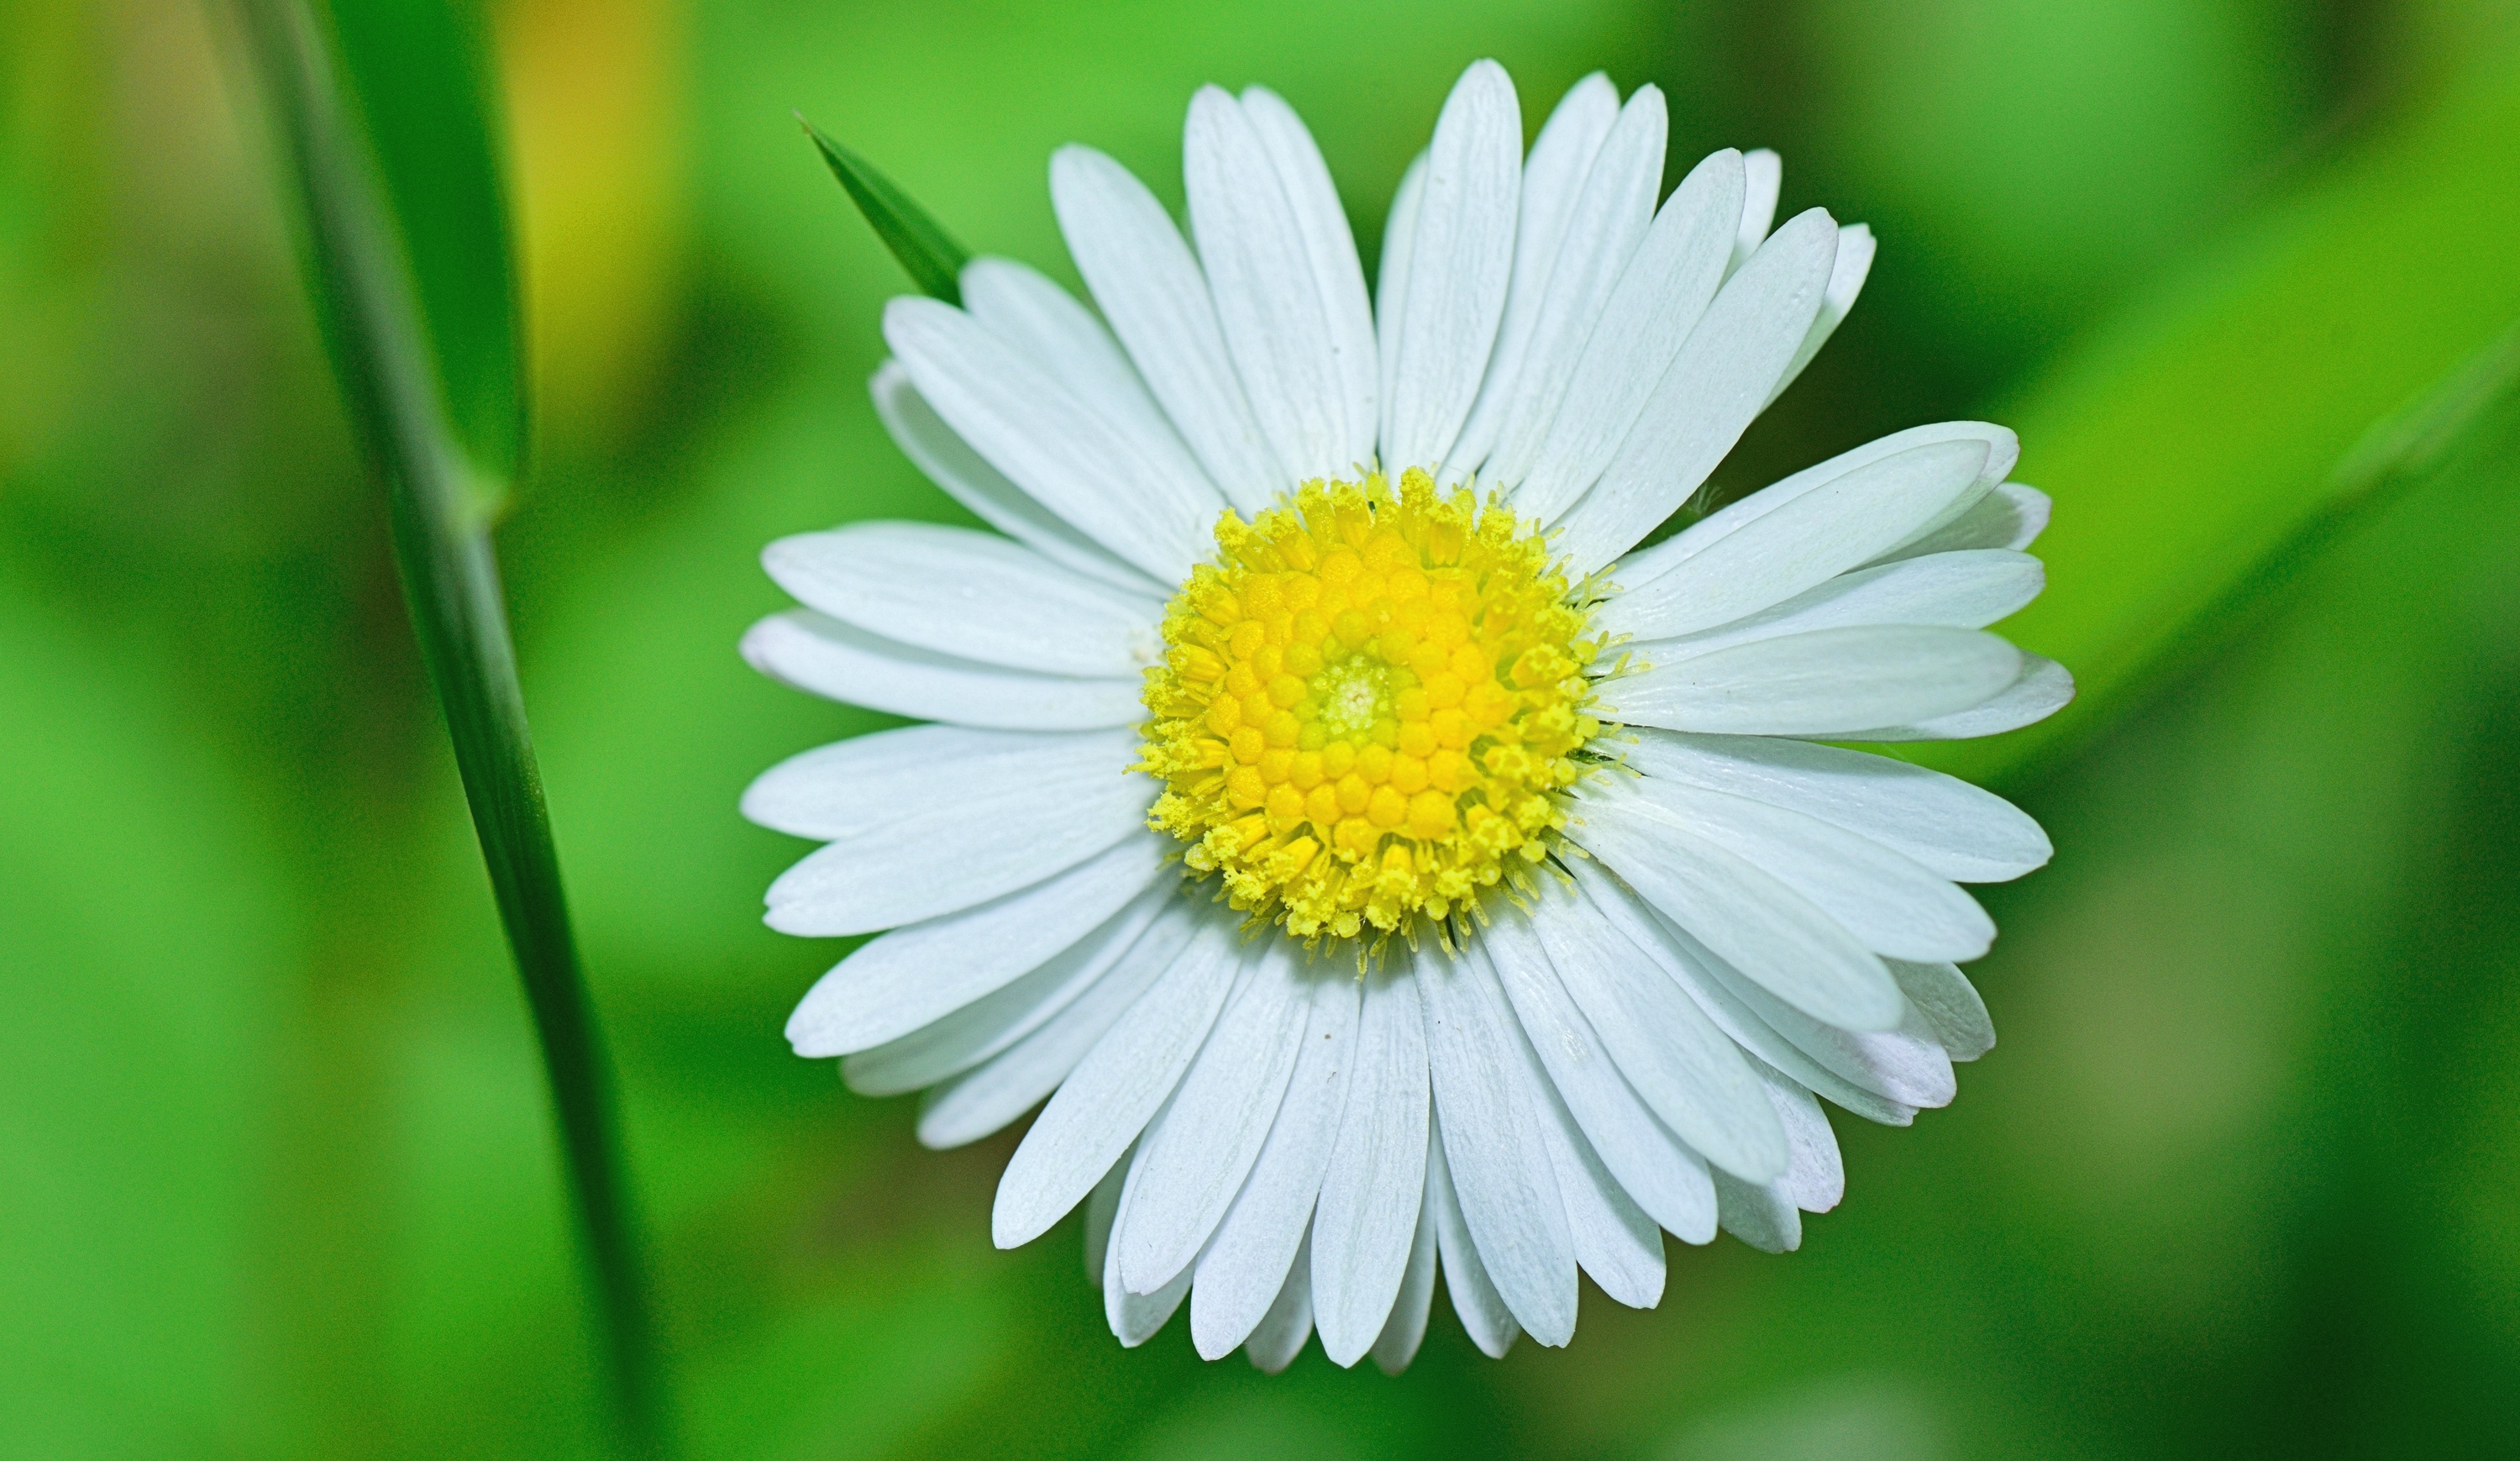
landscape, nature, plant, white, field, meadow, flower, petal, daisy, green, macro, yellow, garden, flora, plants, wildflower, flowers, close up, macro photography, flowering plant, daisy family, oxeye daisy, plant stem, land plant, chamaemelum nobile, marguerite daisy